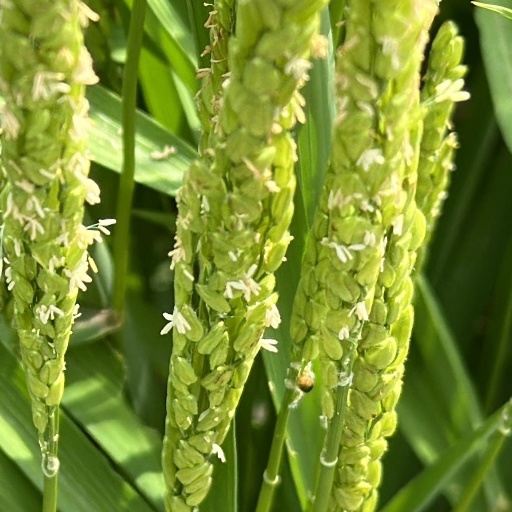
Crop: rice